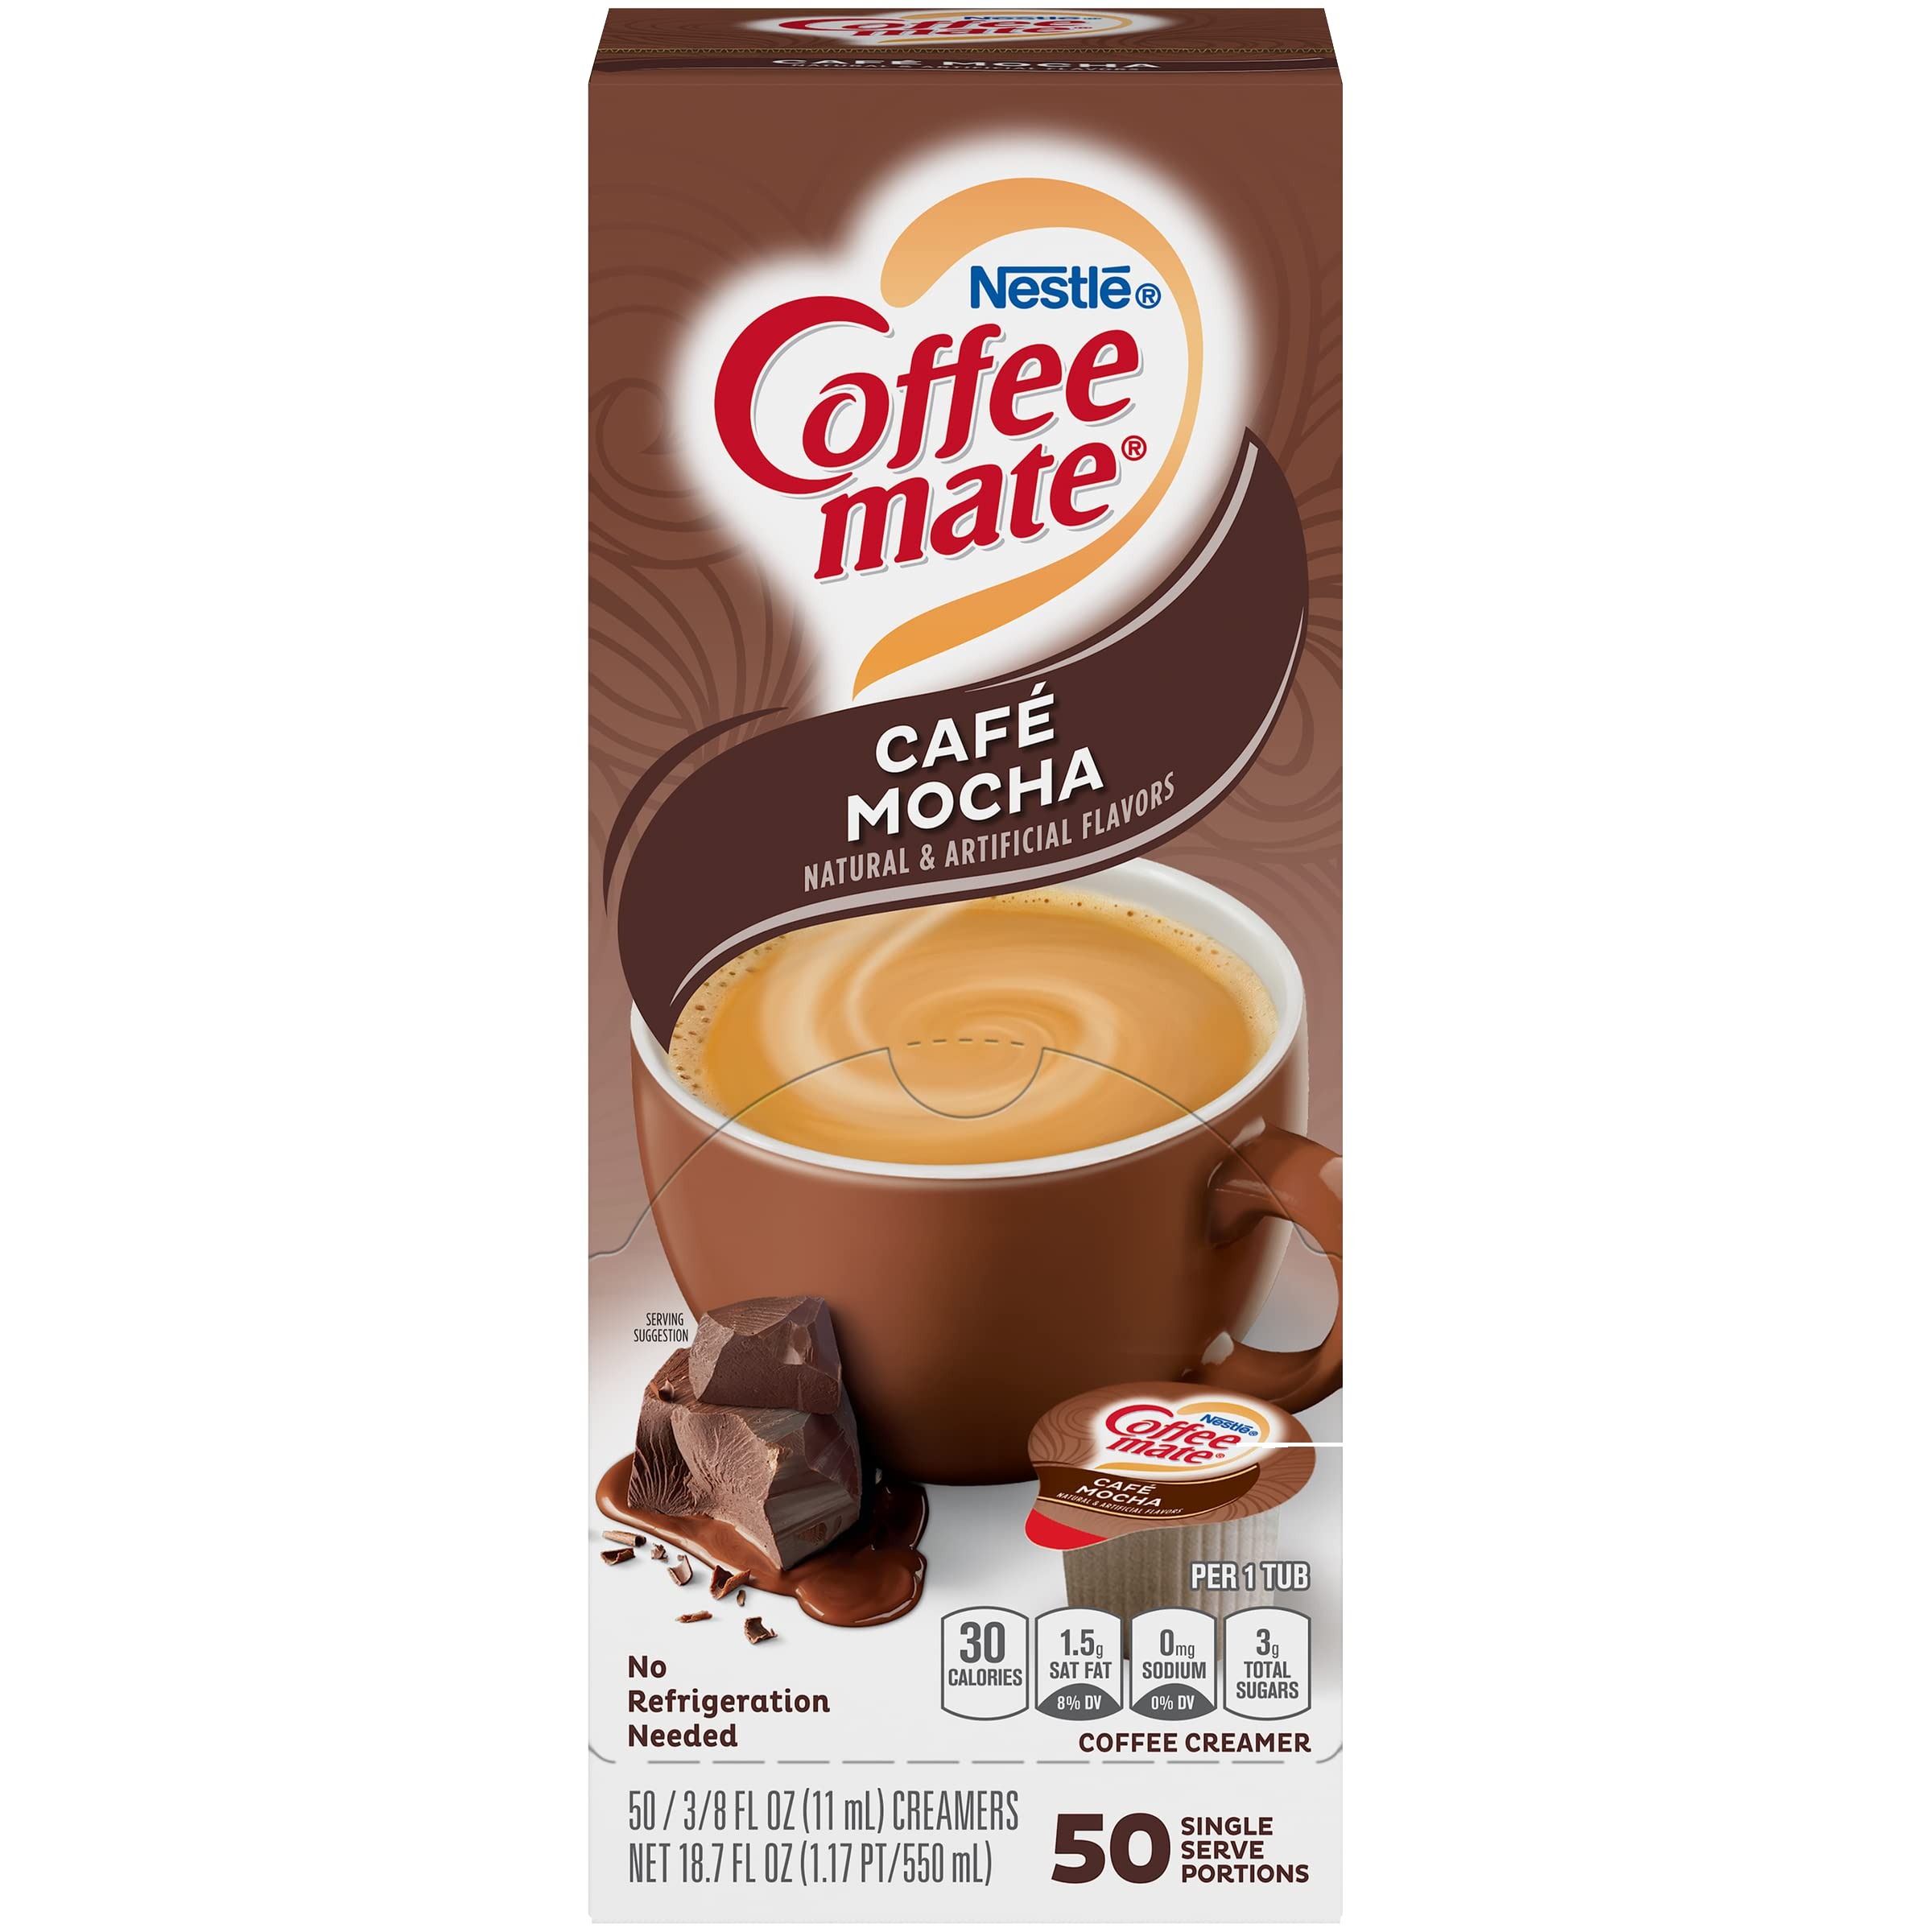
Item Name: Nestlé Coffee mate Coffee Creamer, Café Mocha liquid creamer singles, 50 Count Box
Bullet Point 1: 1 - count box of Nestle Coffee mate Coffee Creamer, Café Mocha liquid creamer singles (New look coming soon)
Bullet Point 2: Nondairy liquid creamer in convenient, single-serve tubs that are great for here or to go
Bullet Point 3: Cafe Mocha creamer is flavorful, creamy chocolate indulgence
Bullet Point 4: No refrigeration necessary
Bullet Point 5: Kosher Dairy; cholesterol-free; gluten free
Value: 18.7
Unit: Fl Oz

Price: 22.03